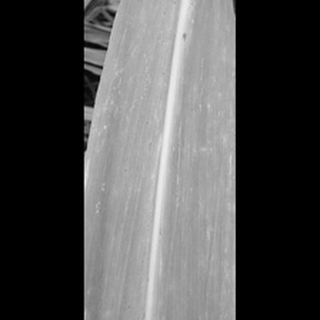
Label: sugarcane_yellow_leaf_disease